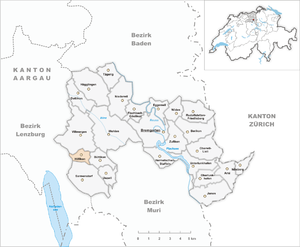
Hilfikon est une localité de Villmergen et une ancienne commune suisse du canton d'Argovie, située dans le district de Bremgarten.